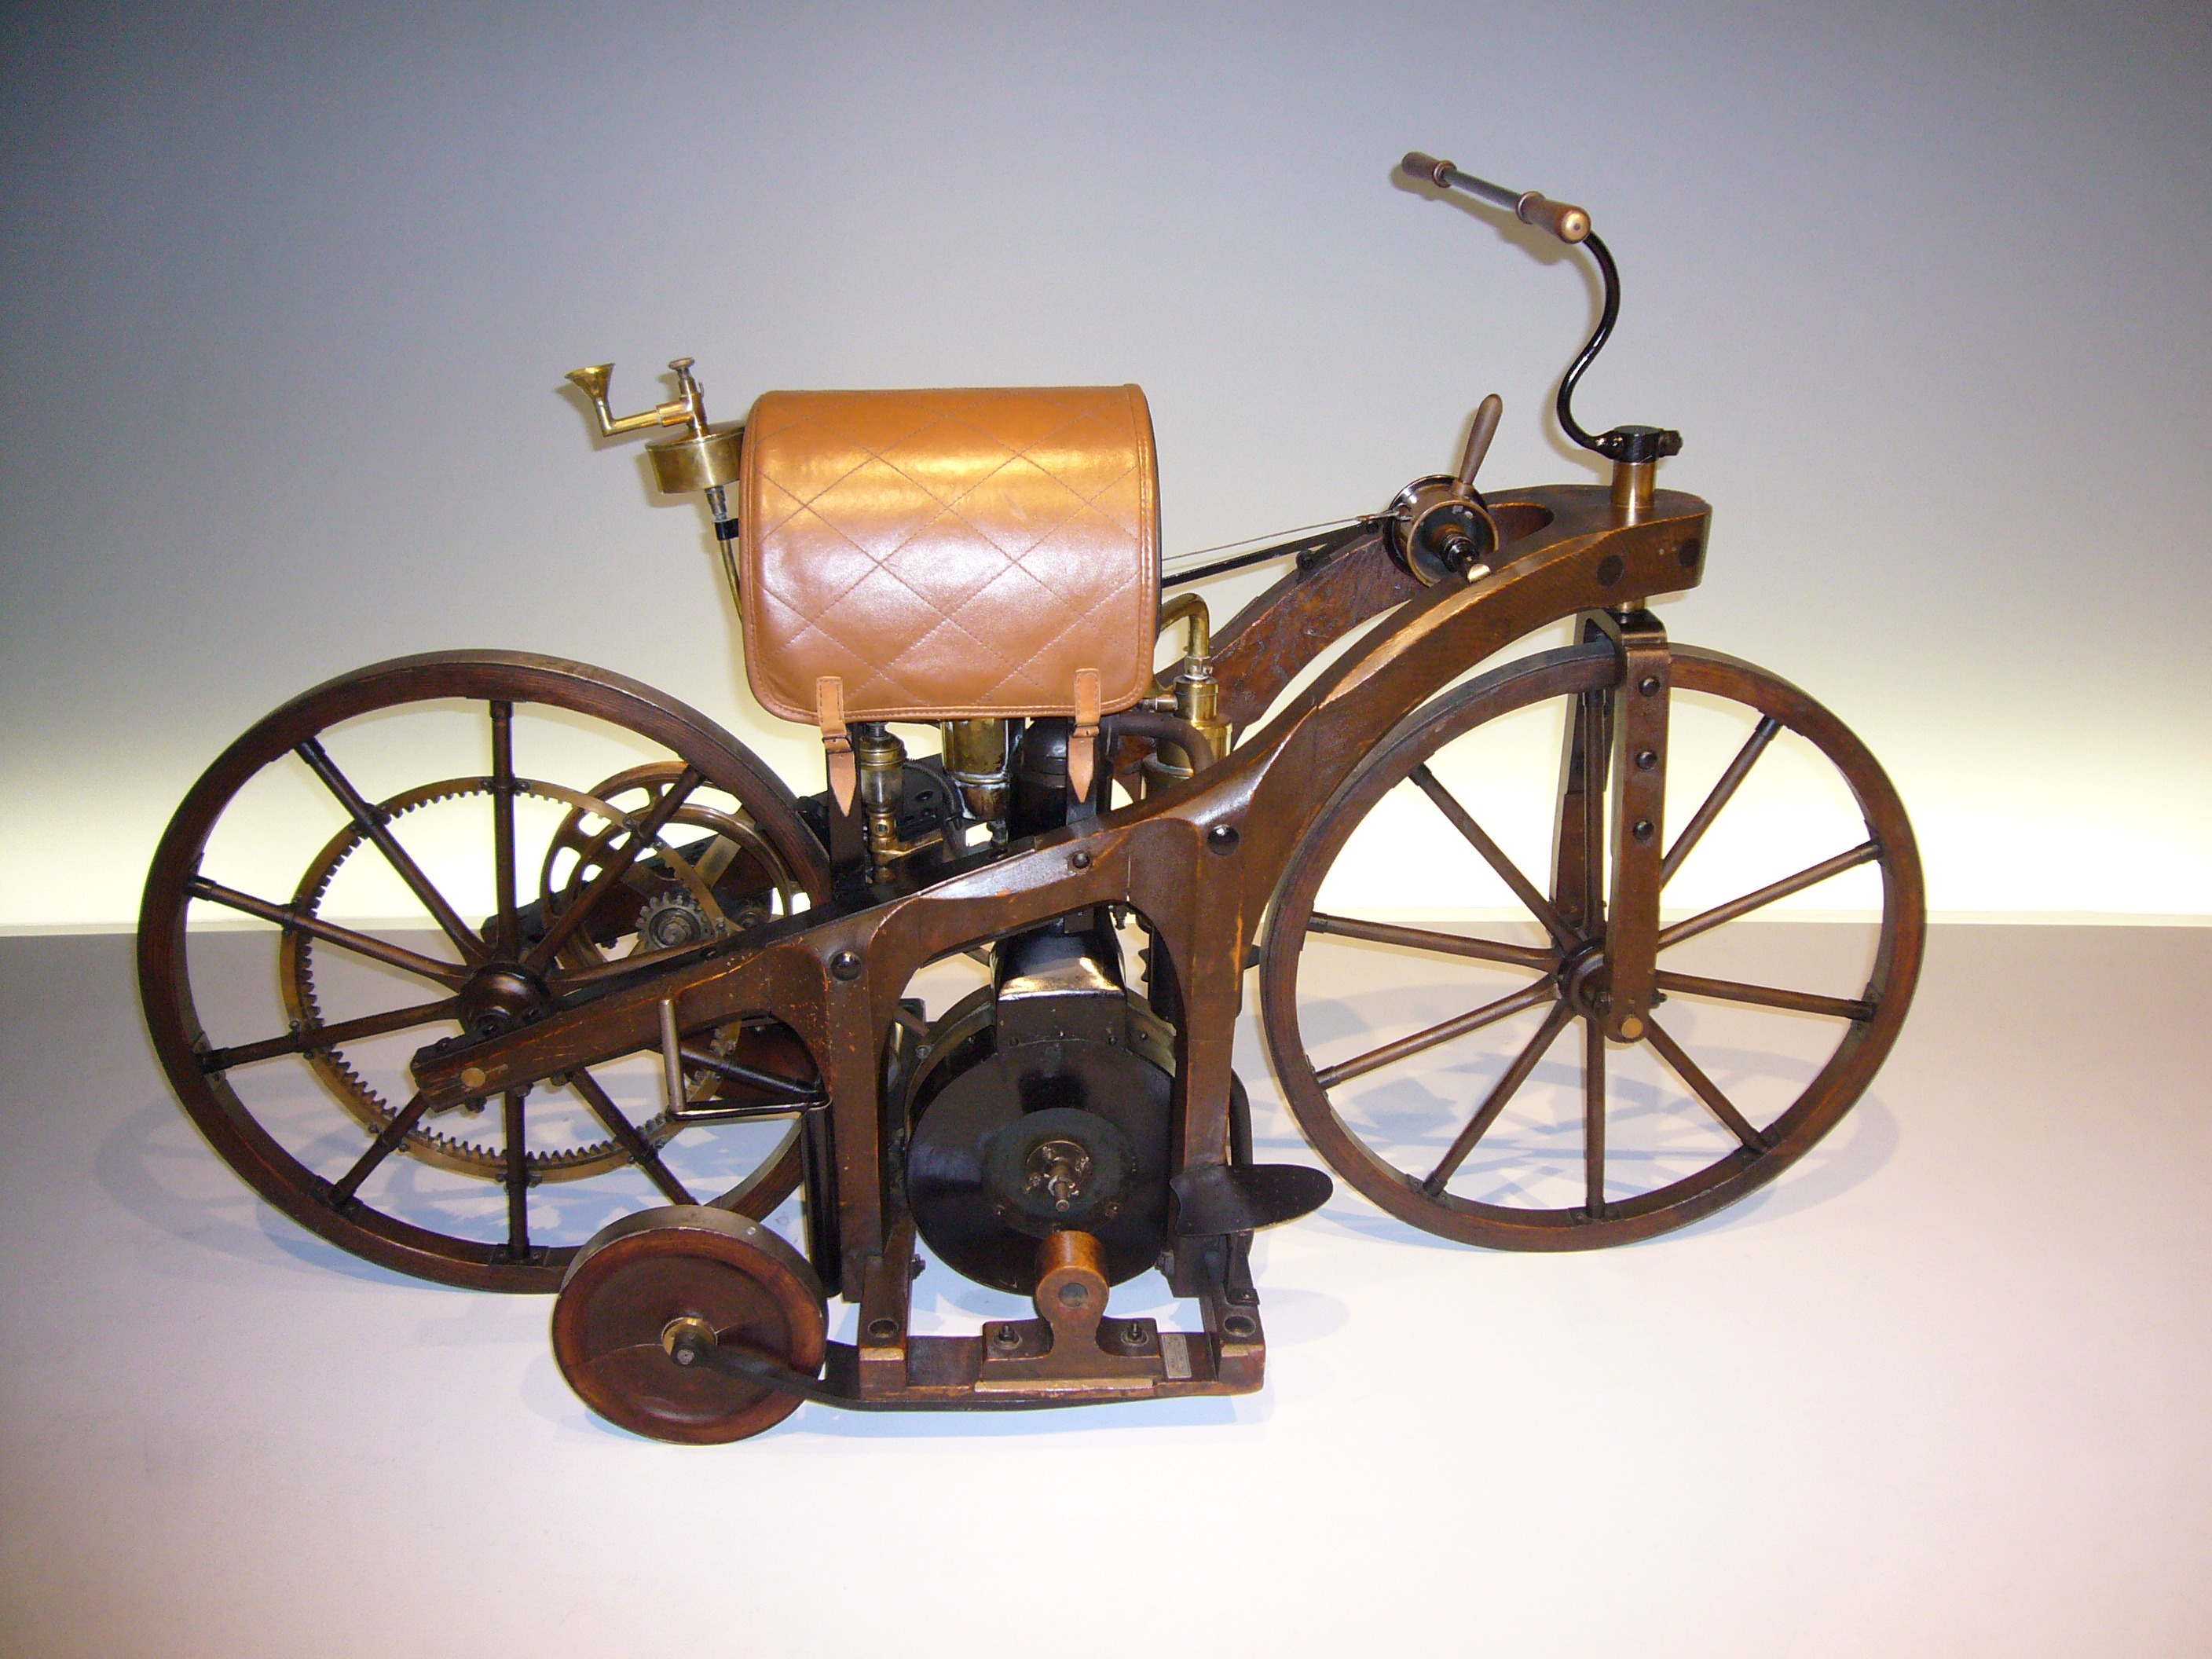
wheel, vehicle, museum, auto, product, carriage, steam engine, cannon, mercedes, exhibition, stuttgart, benz, old cars, land vehicle, automotive engine part, benz patent motorwagen